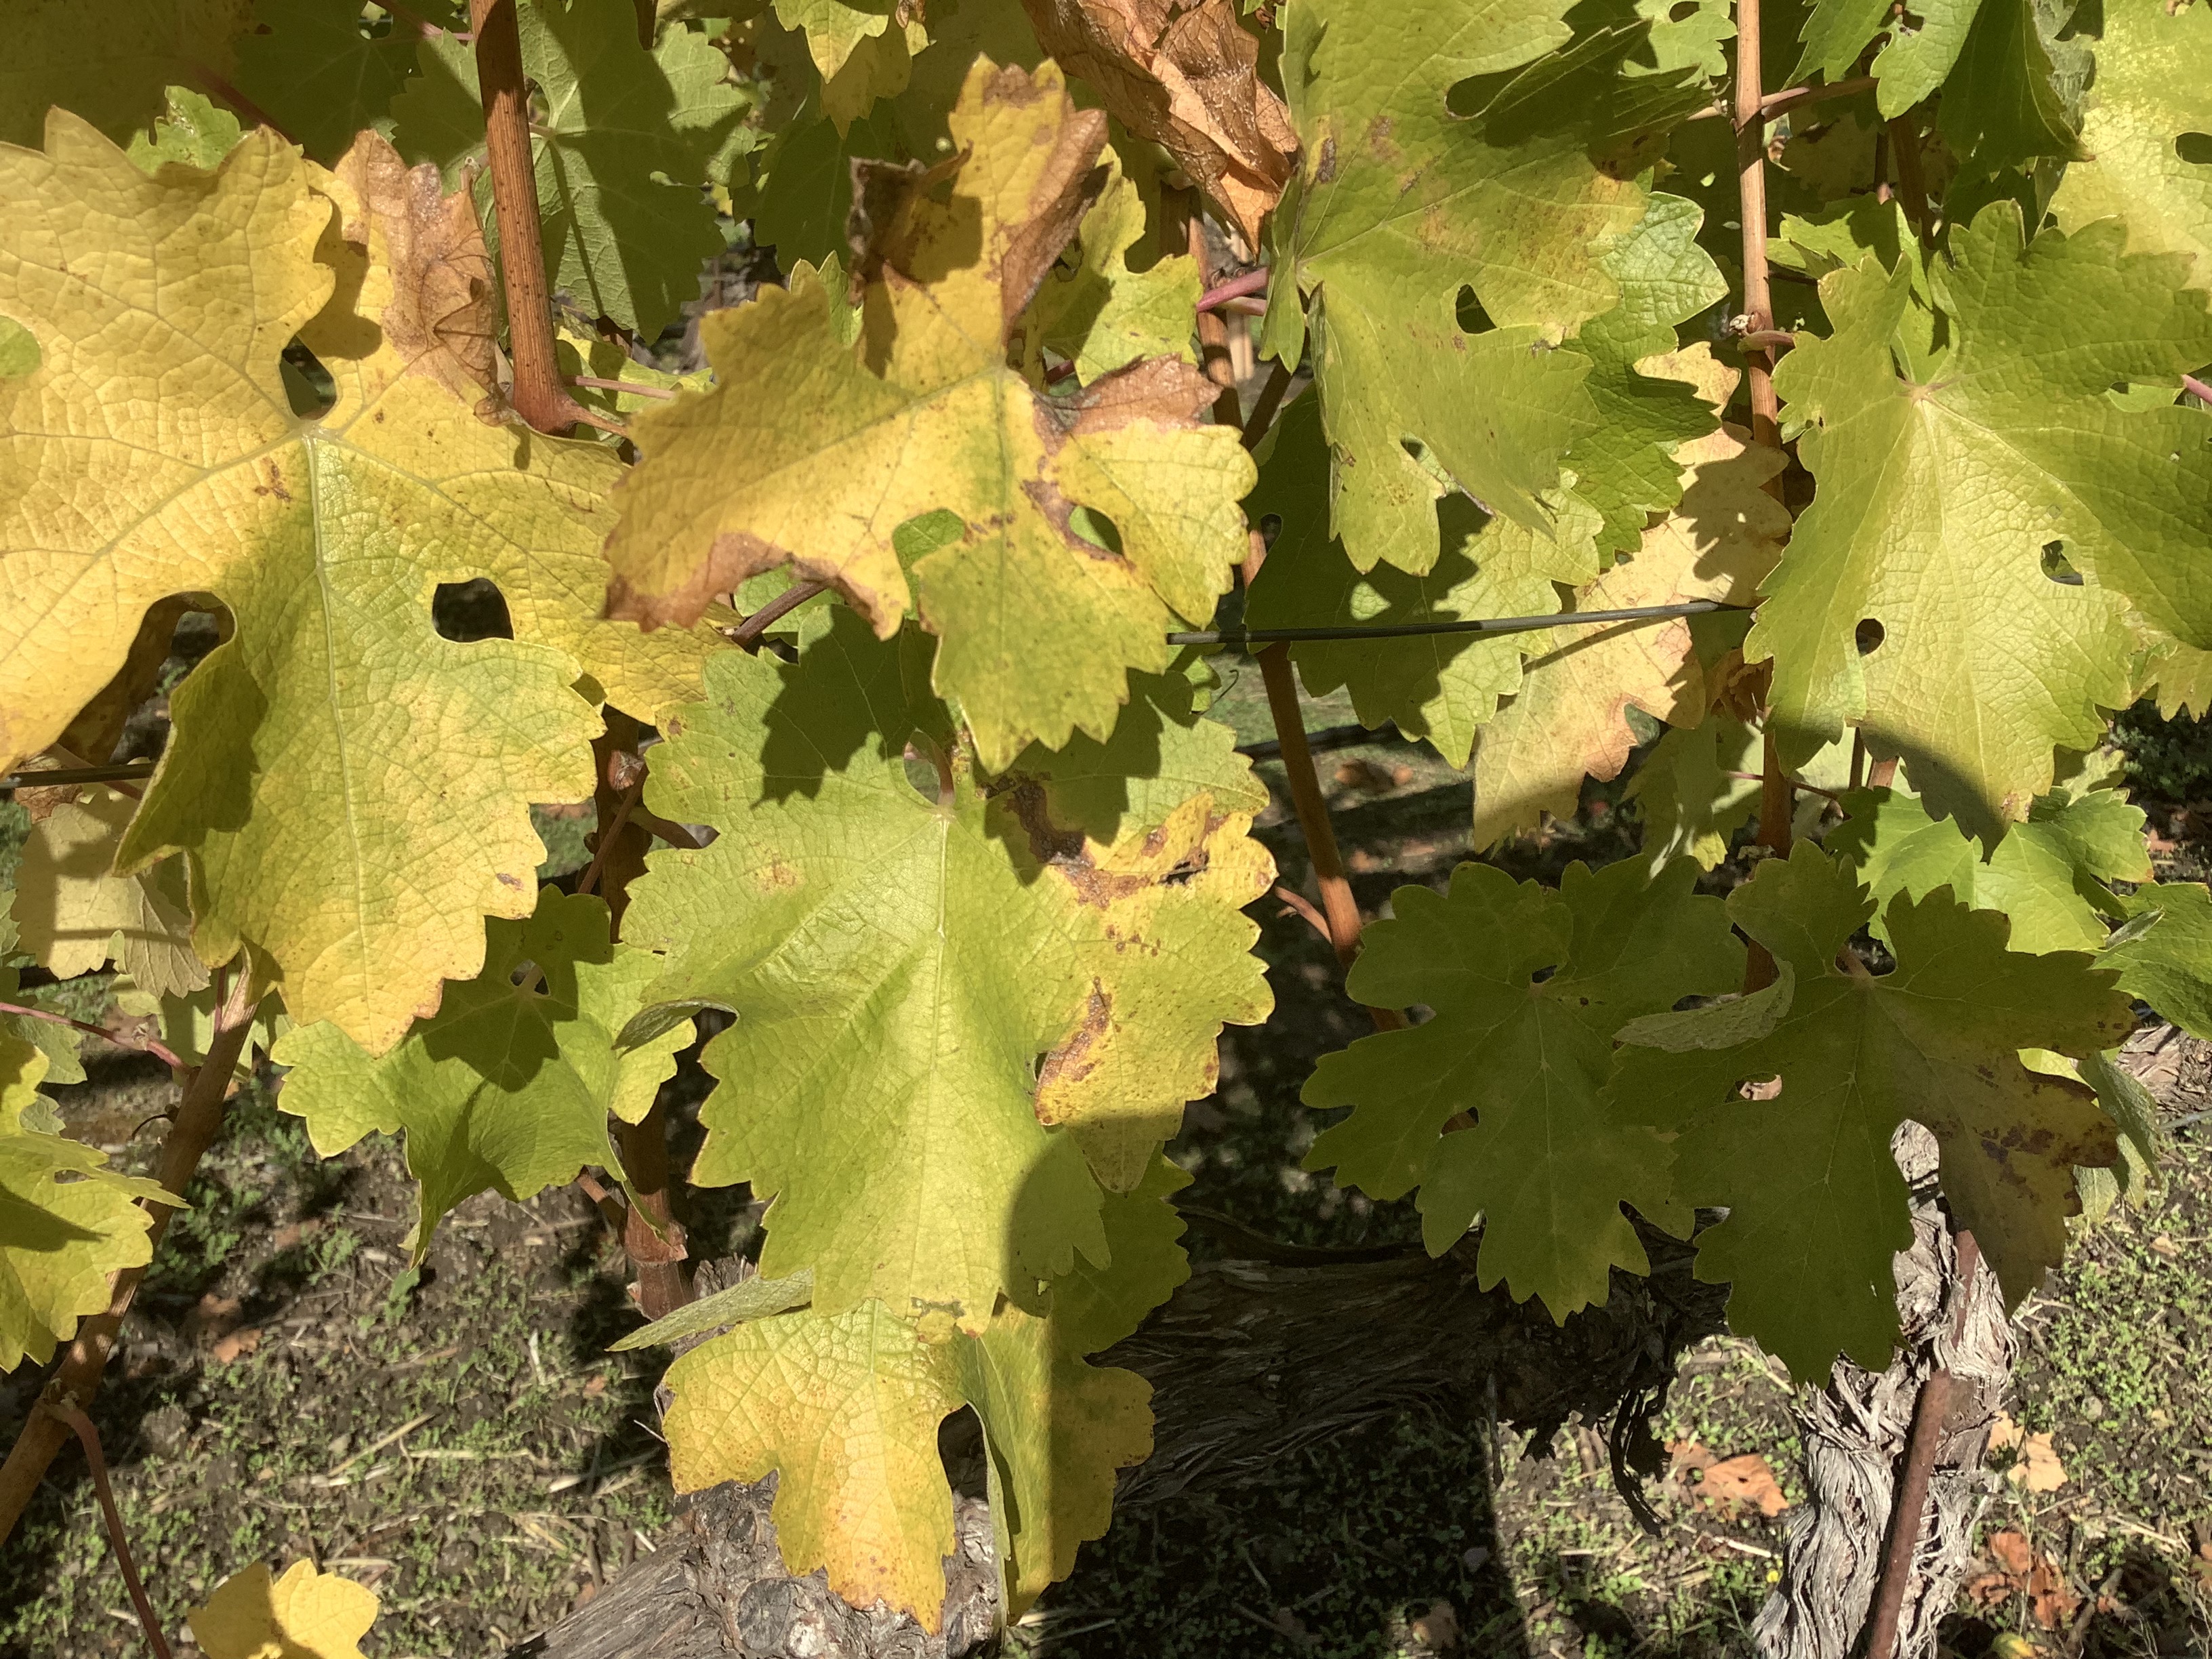
Label: No Virus